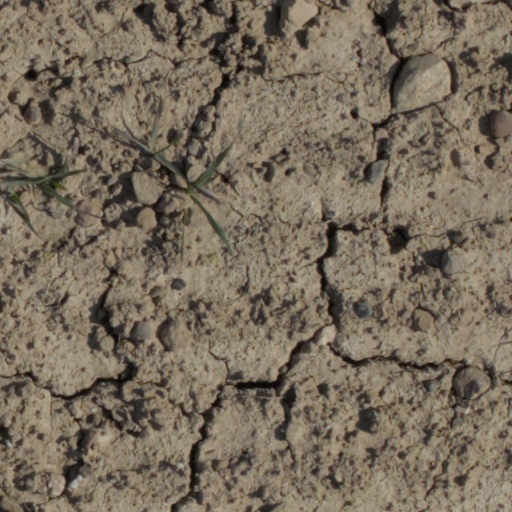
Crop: wheat